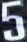
Number: 5